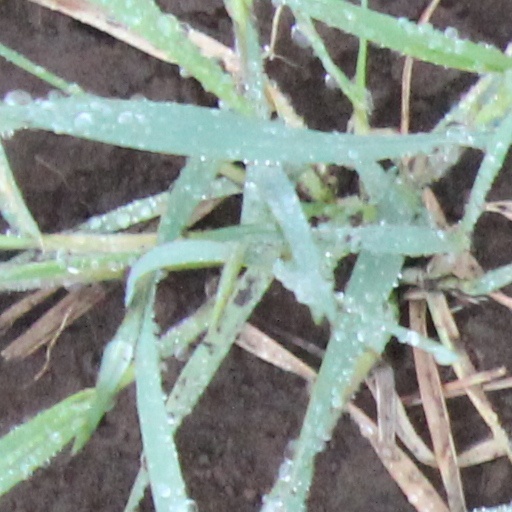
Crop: wheat